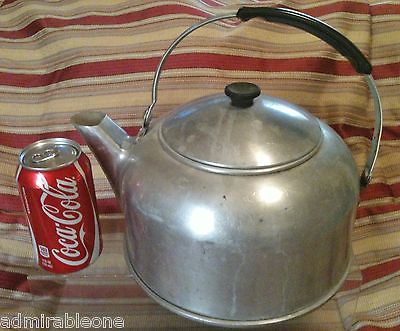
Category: kettle